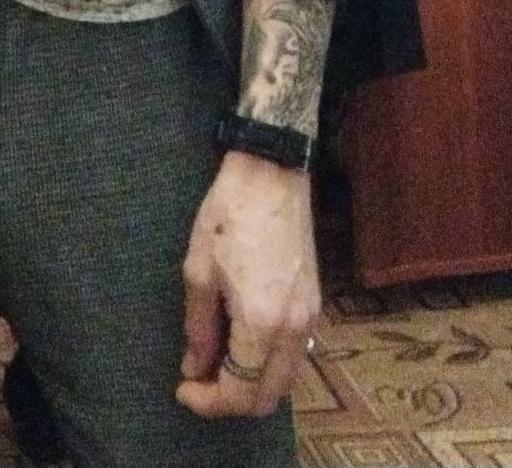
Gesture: no_gesture